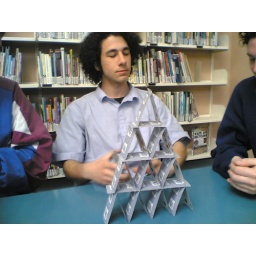
Mario(we called him pizza boy in the school 1st eleven)LOL